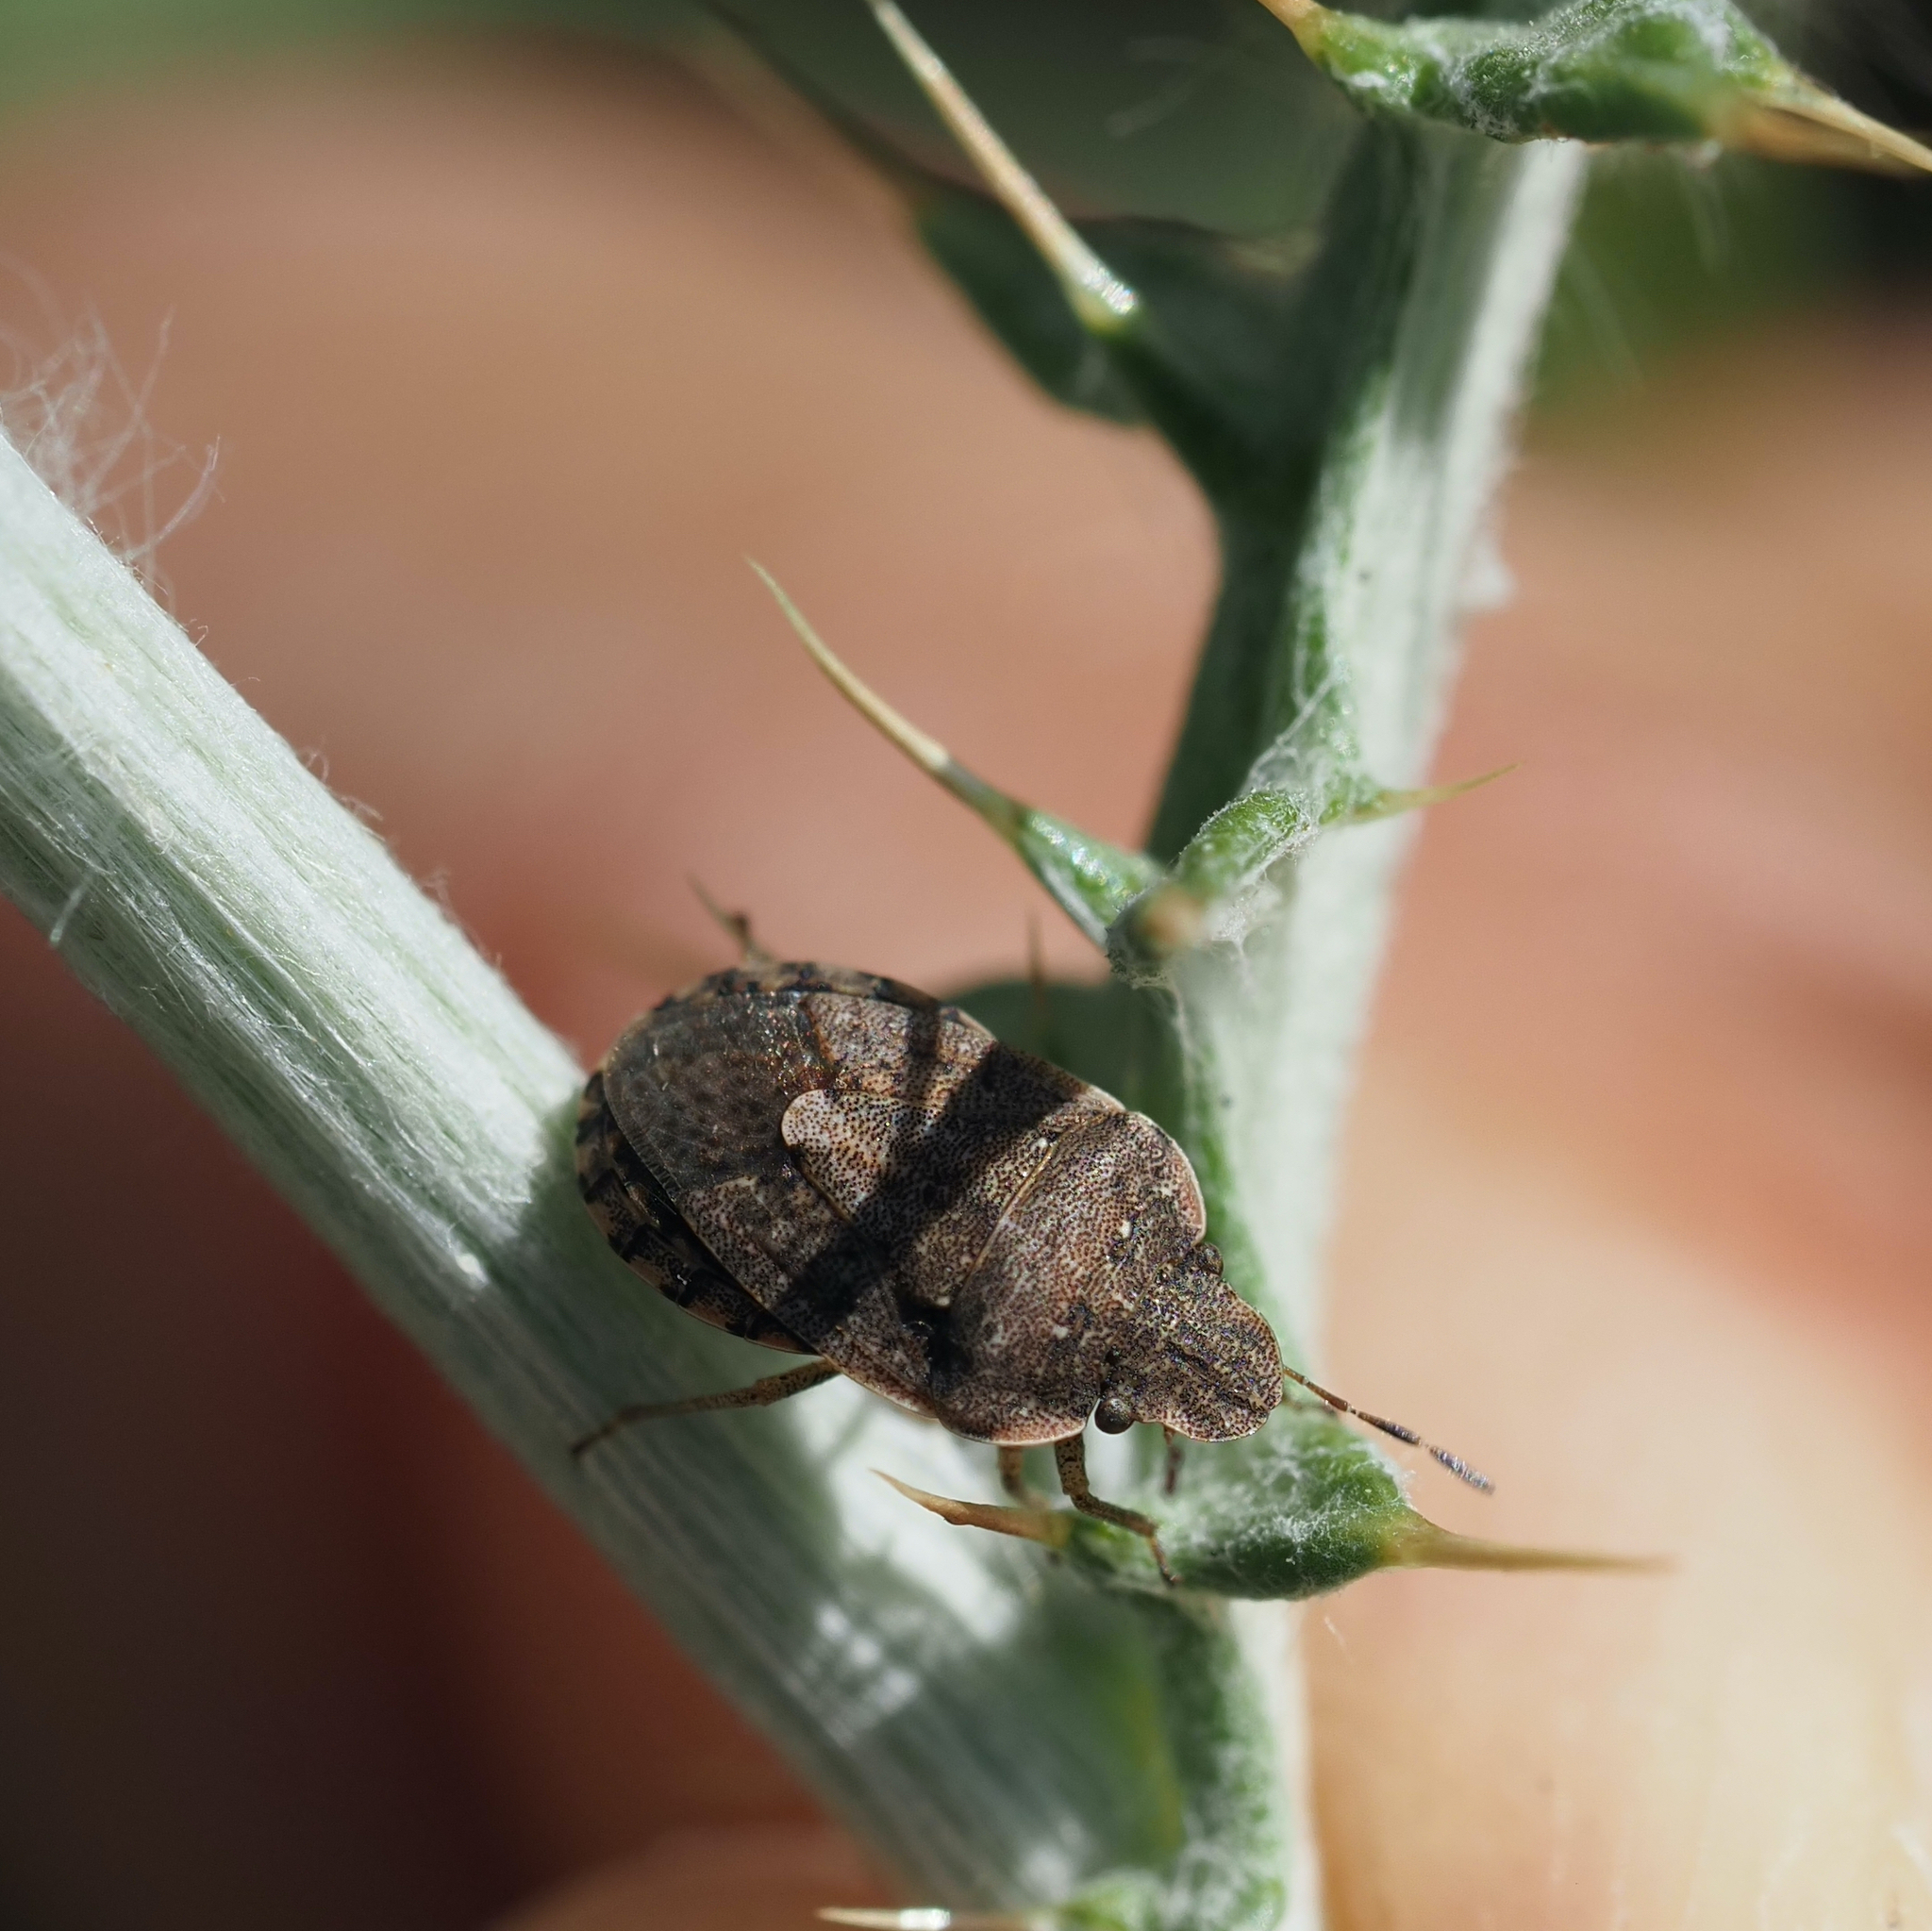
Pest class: stink_bug